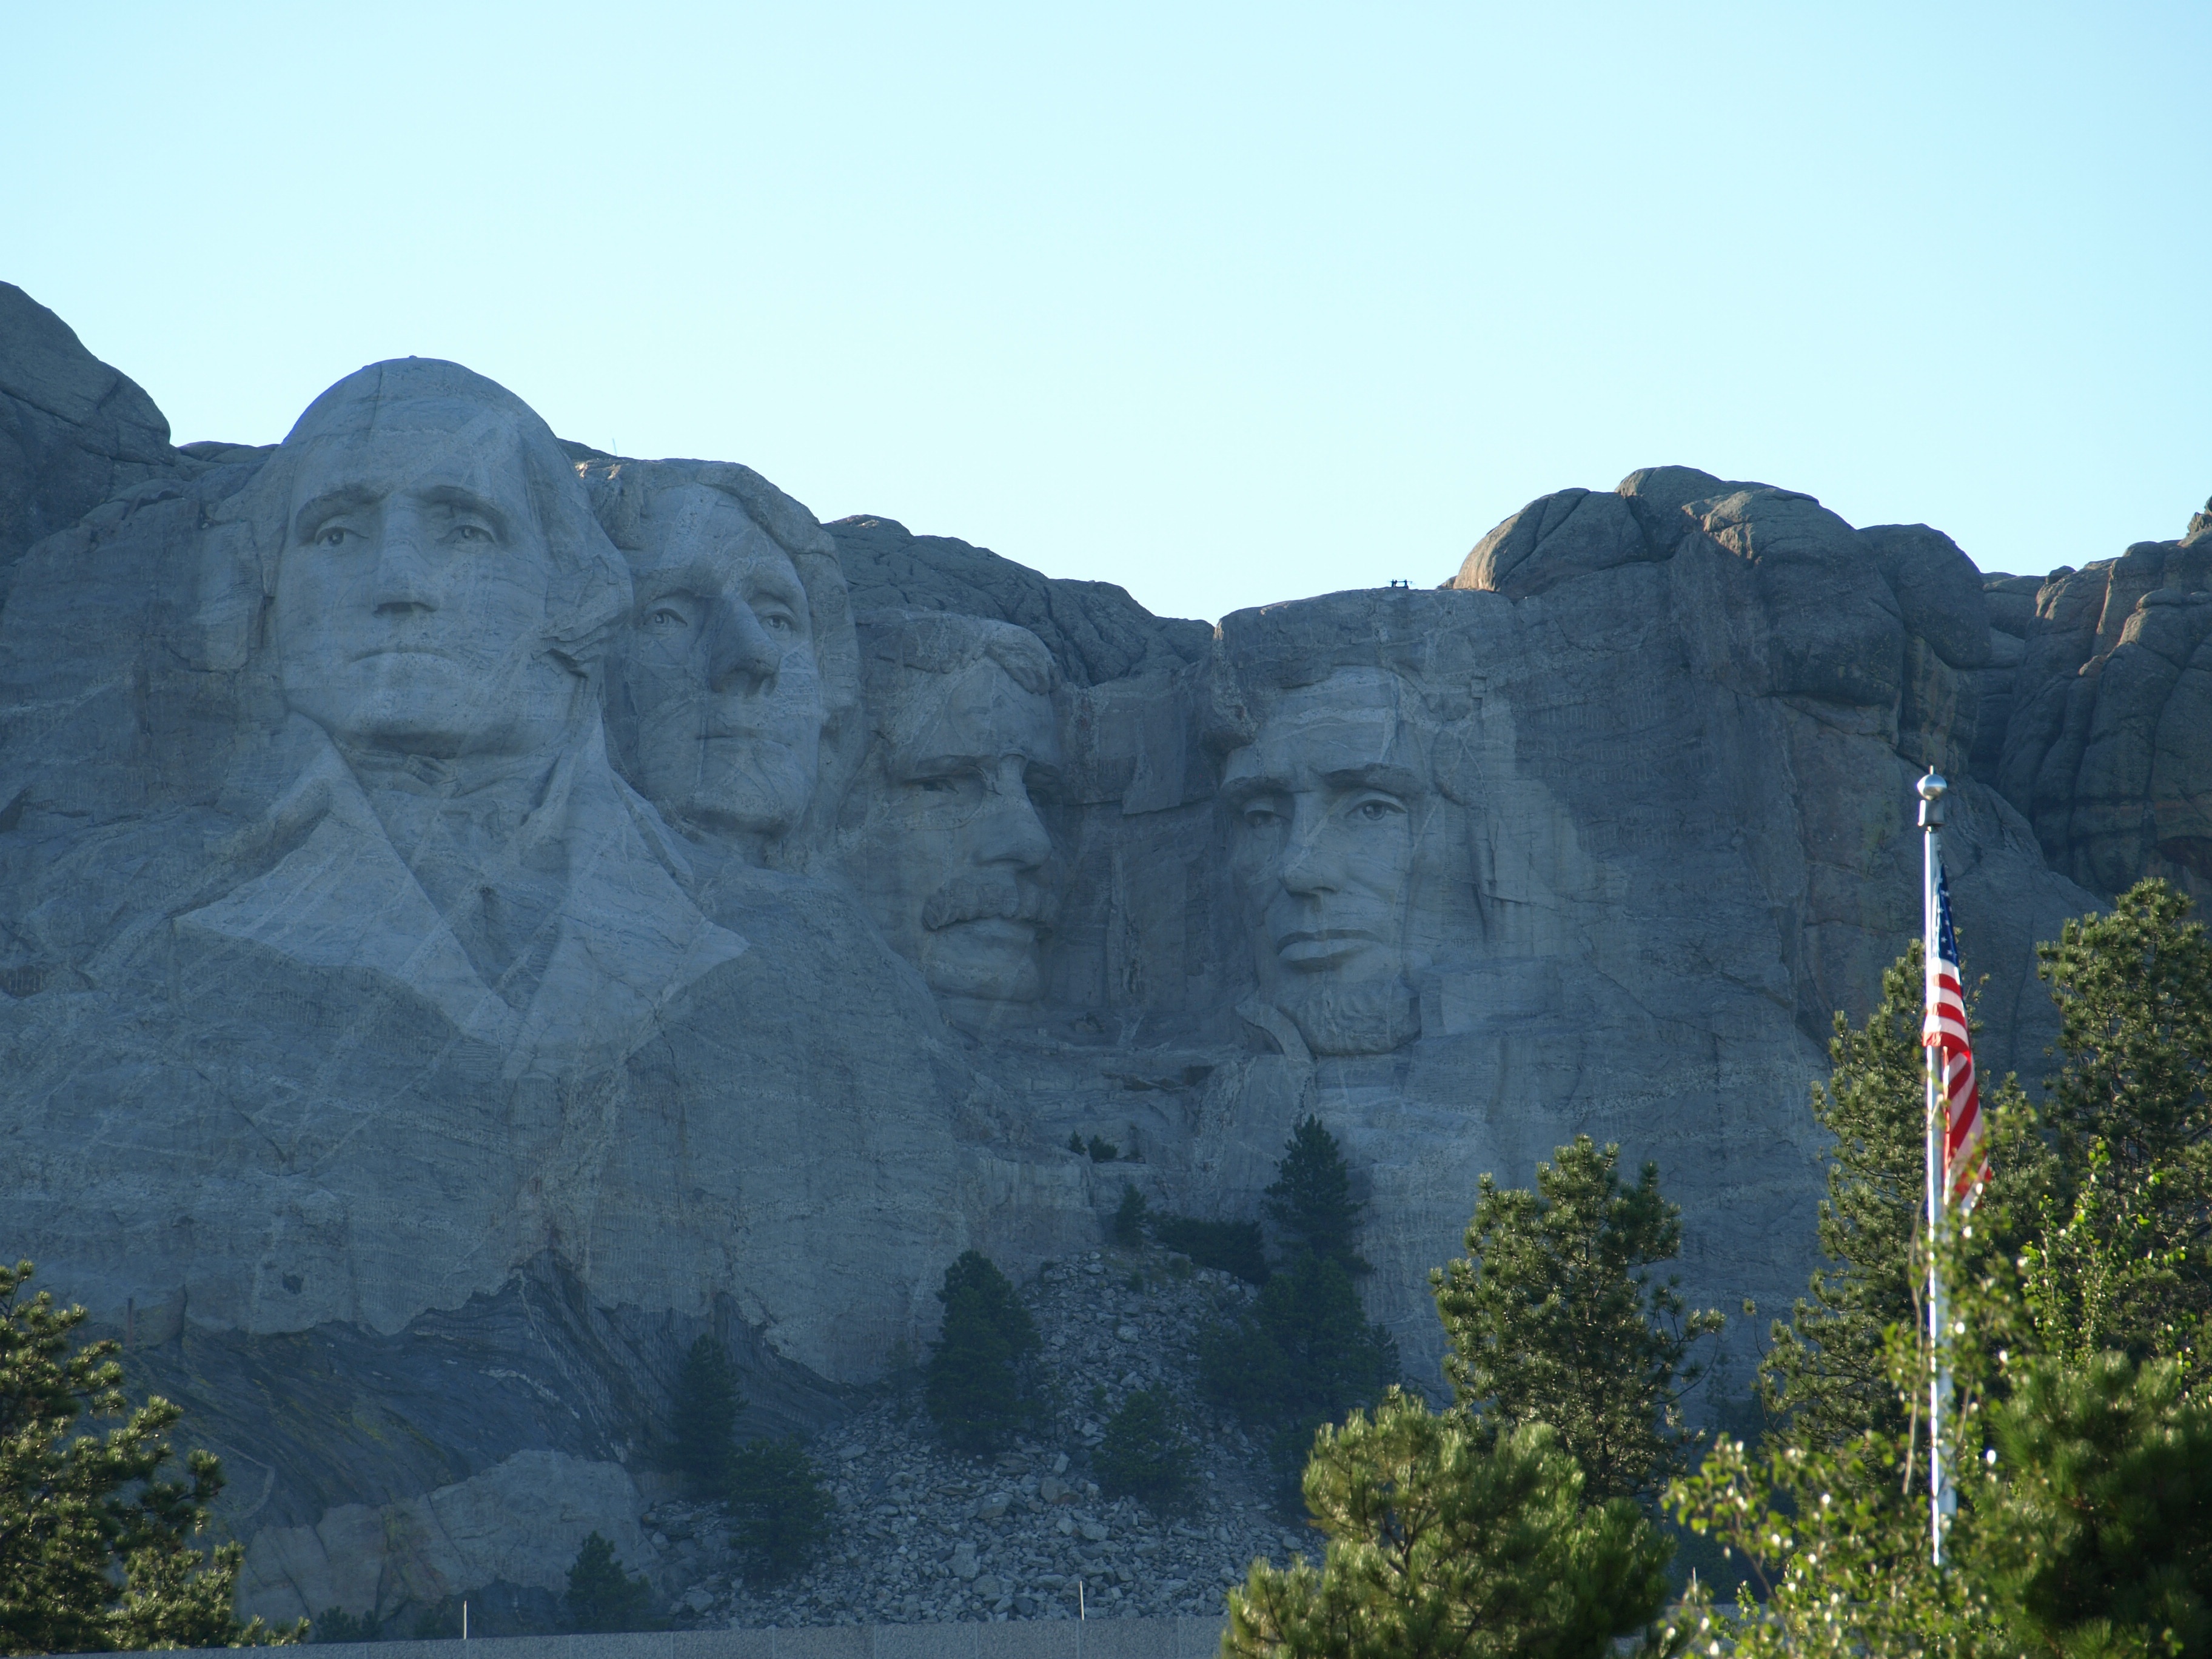
rock, mountain, valley, mountain range, monument, formation, cliff, canyon, terrain, national park, president, mount rushmore, united states, memorial, geology, badlands, plateau, south dakota, landform, abraham lincoln, george washington pr sidentenk pfe, stone heads, geographical feature, mountainous landforms